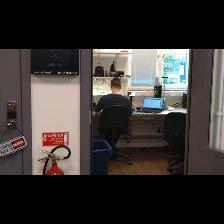
Label: Human